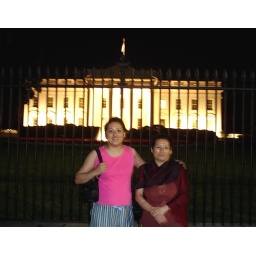
santona & aunty in front of white house